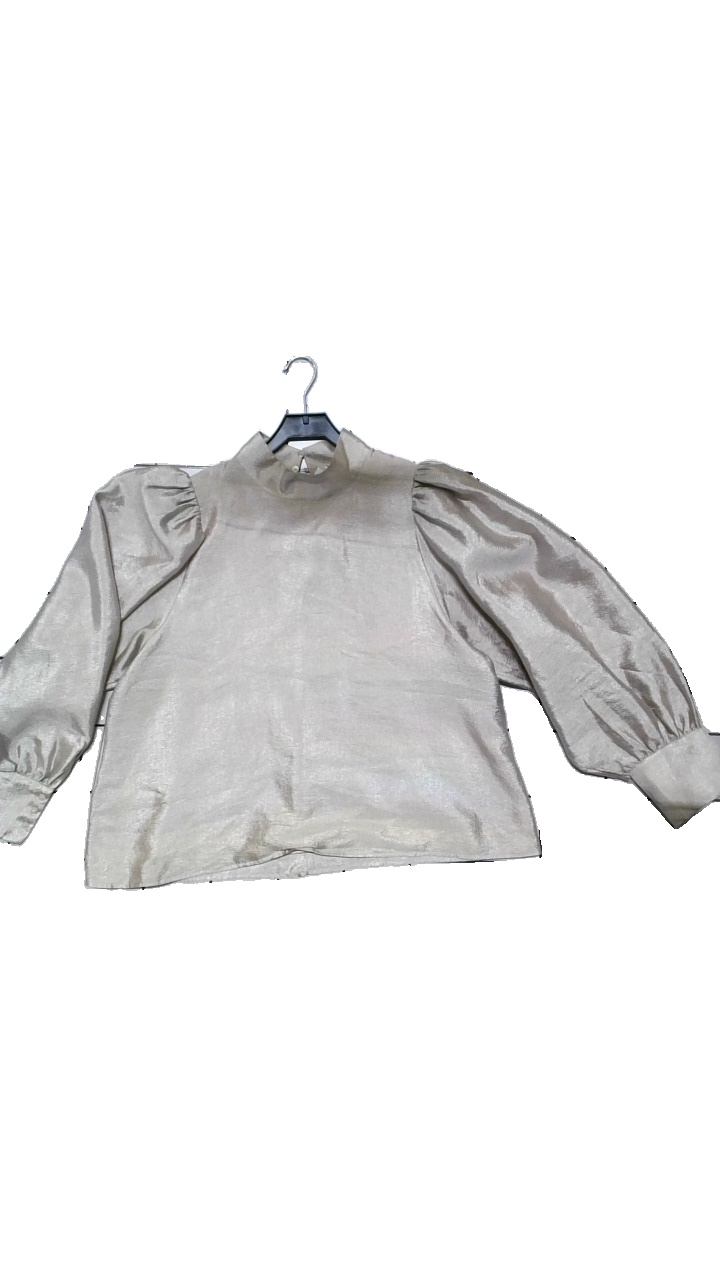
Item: Blouse (Ladies)
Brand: Stockhlm
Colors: Grey
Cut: Regular, Loose
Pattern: Glitter
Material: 100% polyester
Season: All
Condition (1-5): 4
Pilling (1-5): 5
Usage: Reuse
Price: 150-250